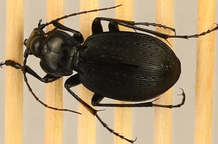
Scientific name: Carabus goryi
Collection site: Mountain Lake Biological Station NEON (MLBS), plot MLBS_002